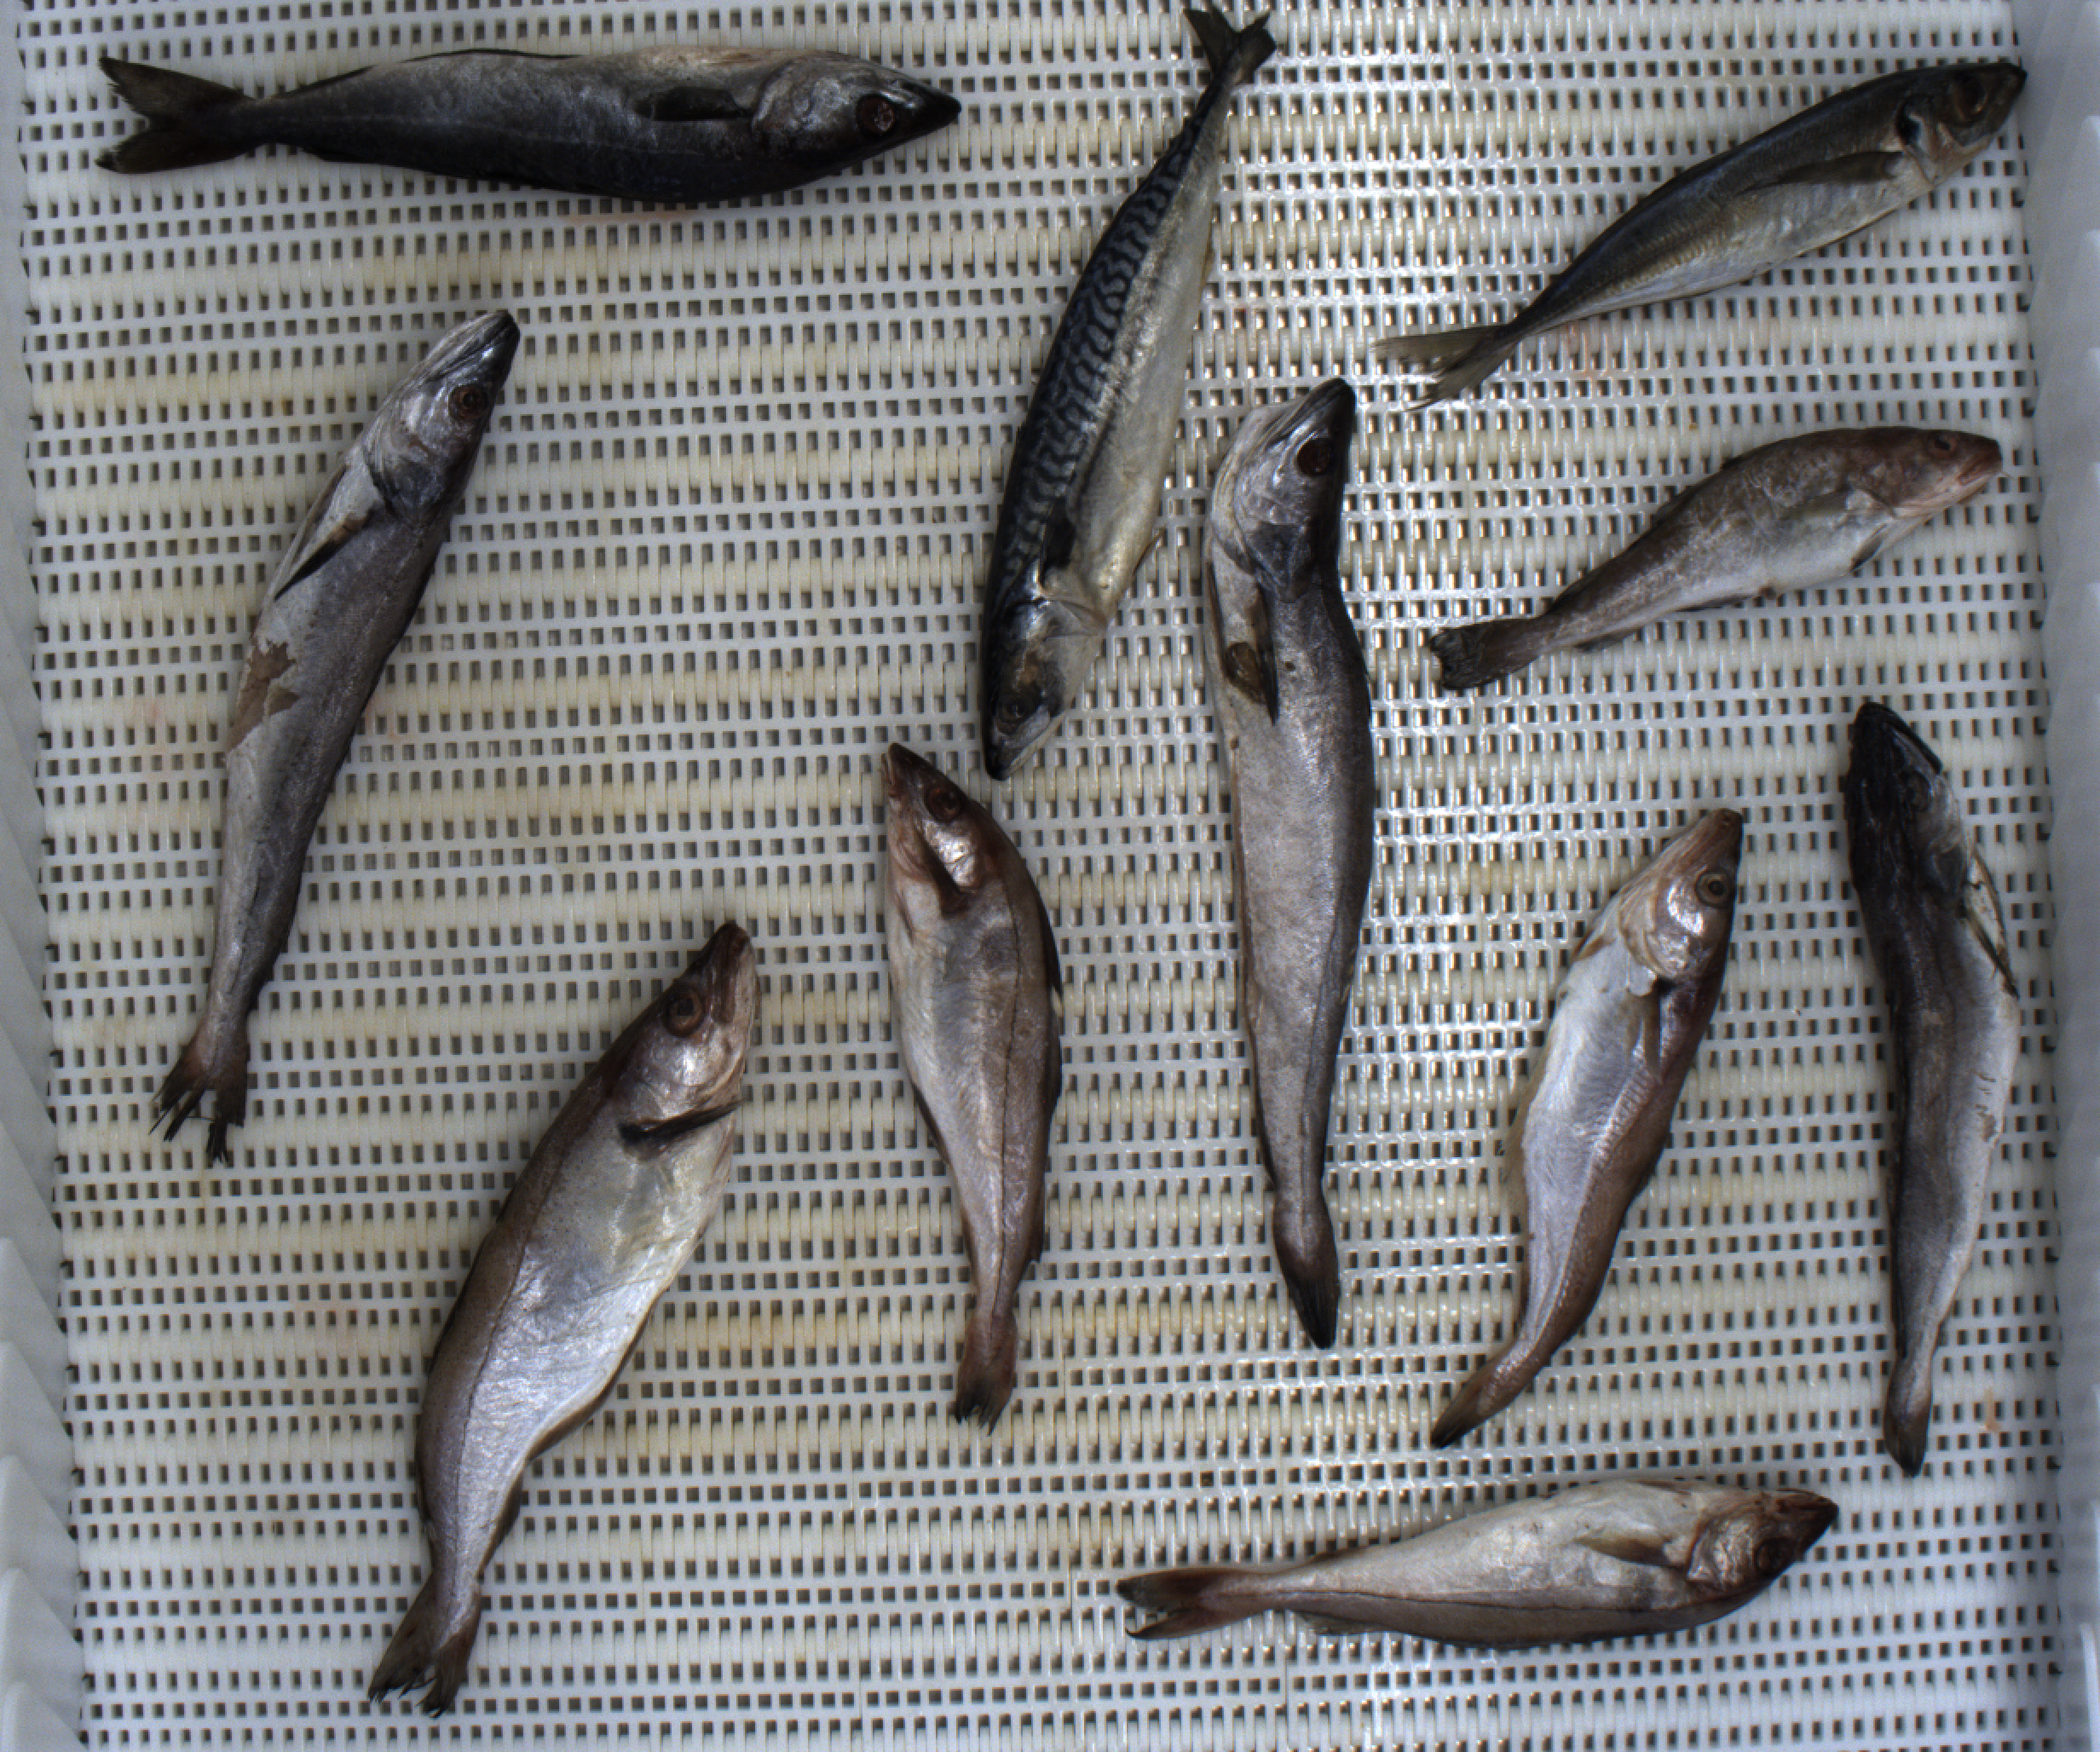
Total fish: 11
Cod: 1
Haddock: 2
Whiting: 2
Hake: 3
Horse mackerel: 1
Saithe: 1
Other: 1